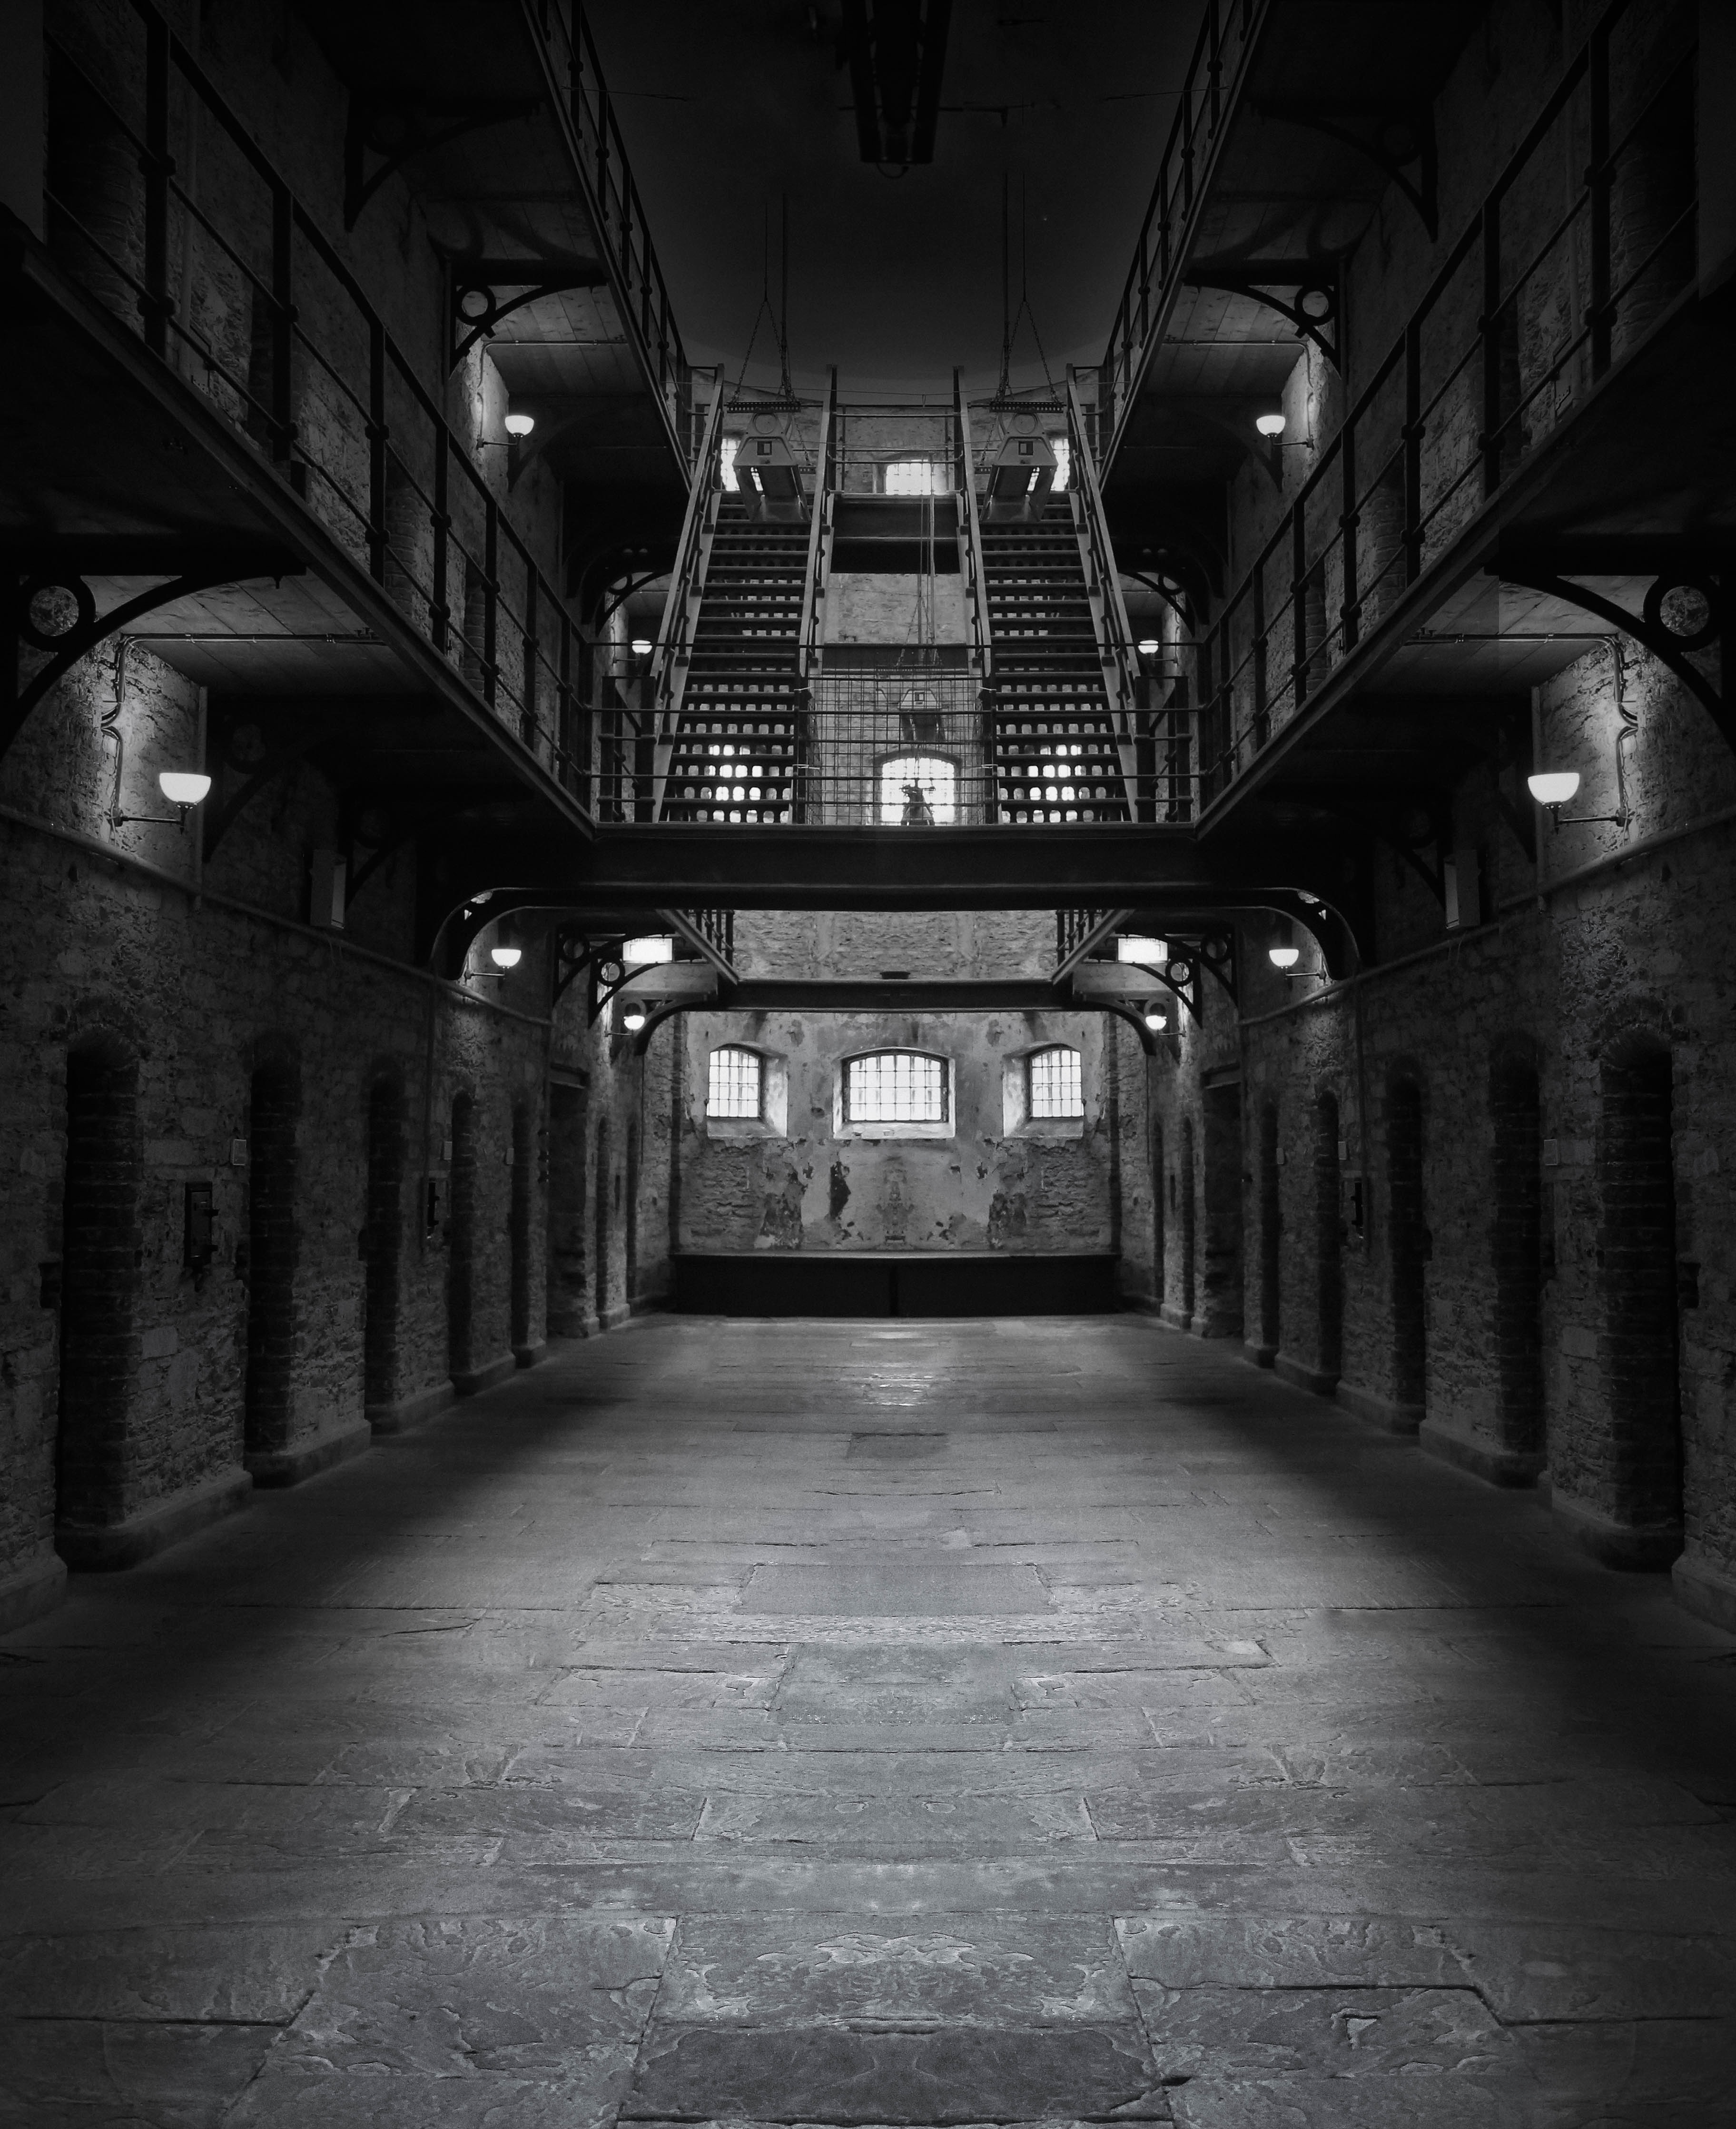
light, black and white, road, white, street, night, photography, alley, dark, darkness, black, monochrome, symmetry, prison, creepy, jail, shape, urban area, monochrome photography, incarceration, lockup, film noir